Roman Catholic Diocese of Toledo

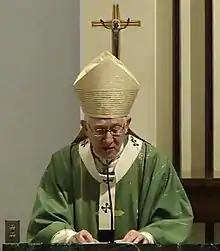
Archbishop Blaire (2021)

Alter was replaced in Toledo by Auxiliary Bishop George Rehring of Cincinnati by Pius XII in 1950. He retired in 1967. Pope Paul VI then named Auxiliary Bishop John Donovan from the Archdiocese of Detroit as the new bishop of Toledo.